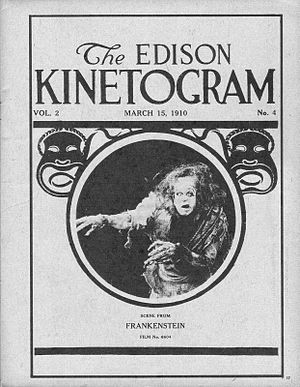
Frankenstein (film fra 1910)
Frankenstein er en stumfilm fra 1910 lavet af Edison Studios, skrevet og instrueret af J. Searle Dawley. Dette var den første filmatisering af Mary Shelleys Frankenstein, og den første gyserfilm der blev lavet.